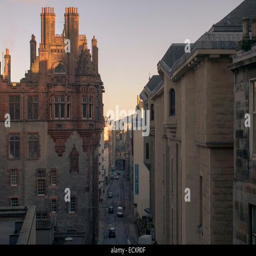
the setting sun paints the roofs of buildings as seen